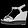
Label: Sandal